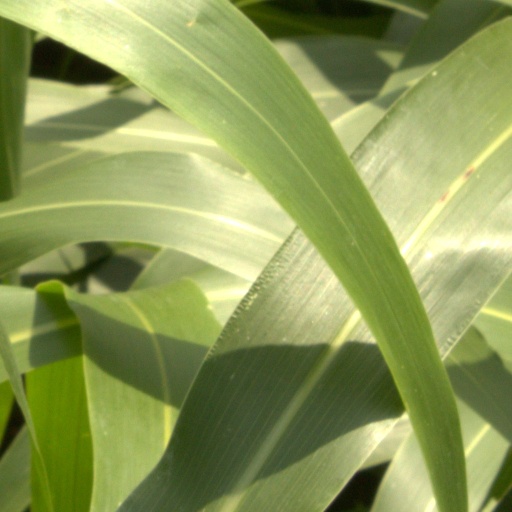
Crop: sorghum